Castell Coch

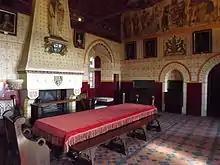
The Banqueting Hall

The reconstruction of Castell Coch was delayed until 1875, because of the demands of work at Cardiff Castle and an unfounded concern by the Marquess's trustees that he was facing bankruptcy. On commencement, the Kitchen Tower, Hall Block and shell wall were rebuilt first, followed by the Well Tower and the Gatehouse, and the Keep Tower last. Burges's drawings for the proposed rebuilding survive at the Bute seat of Mount Stuart. The drawings were supplemented by a large number of wooden and plaster models, from smaller pieces to full-size models of furniture.